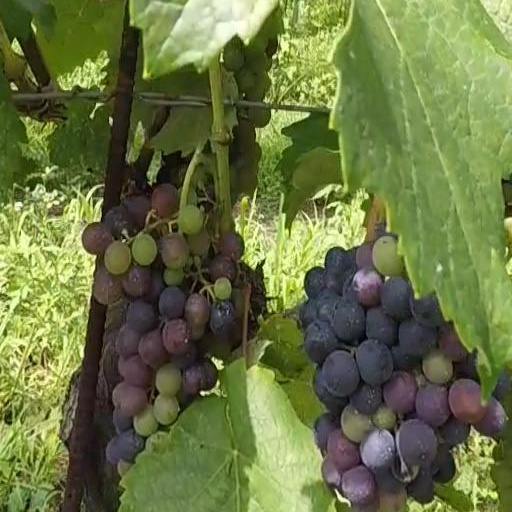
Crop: grape